Taras Boychuk

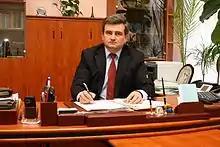
Taras Mykolayovych Boychuk Doctor of Science, Professor

Taras Mykolayovych Boychuk (born March 17, 1966, in the village of Lukavtsi in the Vyzhnytsia district of Chernivtsi) is a Ukrainian scientist in the field of chronobiology and chronotoxicology, Doctor of Medical Science (1999), Professor (2002), Rector of Bukovinian State Medical University (2010), President of the Association of Bukovinian State Medical University Graduates Association of Bukovinian State Medical University Graduates (2012), Academician of the Academy of Science of the Higher School of Ukraine (2010).